Dominick Pezzulo

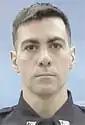

National September 11 Memorial, Pezzulo's name is located on Panel S-29 of the South Pool, along with those of other first responders.